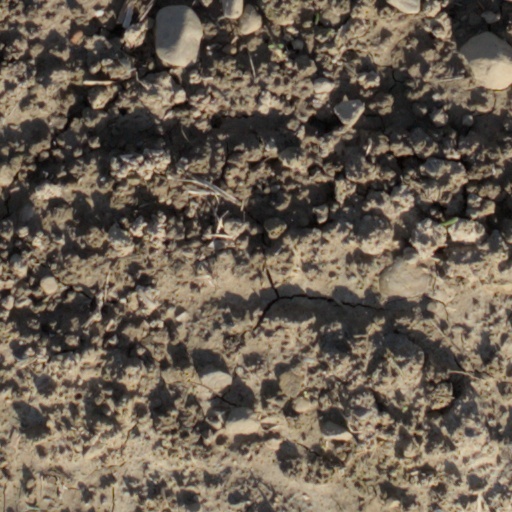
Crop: wheat